Kurdish population

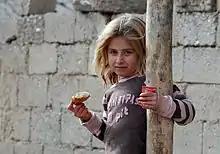
Kurdish girl in Mardin Province

According to a report by Turkish agency KONDA, in 2006, out of the total population of 73 million people in Turkey there were 11.4 million Kurds and Zazas living in Turkey (close to 15.68% of the total population). The Turkish newspaper Milliyet reported in 2008 that the Kurdish population in Turkey is 12.6 million; although this also includes 3 million Zazas. According to the World Factbook, Kurdish people make up 18% of Turkey's population (about 14 million, out of 77.8 million people). Kurdish sources put the figure at 10 to 15 million Kurds in Turkey.